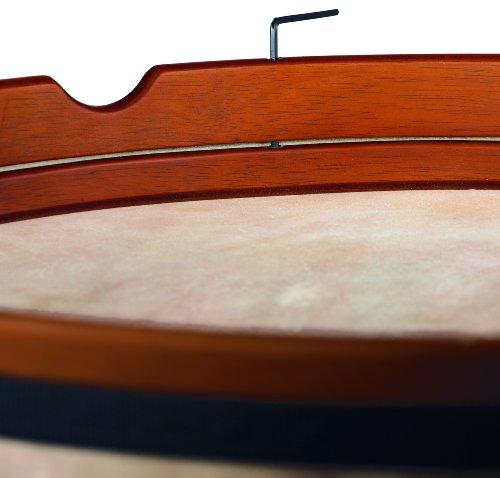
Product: Meinl Percussion 22" Frame Drum, Tar - NOT MADE IN CHINA - Synthetic Head, African Brown Finish, 2-YEAR WARRANTY (FD22T-TF)
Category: Toys & Games | Learning & Education | Musical Instruments | Drums & Percussion
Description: Thumb notch: the lightweight build of the frame along with a thumb notch makes this tar drum comfortable and easy to play.
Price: $152.62